Hartford Manor

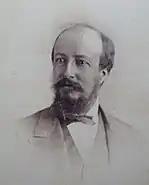
Edward Milner in about 1870.

Between 1855 and 1878 two bachelor sons of Sir Thomas Joseph de Trafford of Trafford Park lived at Hartford Manor. They were Charles Cecil de Trafford and his younger brother Augustus Henry de Trafford. Their sister Belinda de Trafford also stayed with them occasionally. In about 1870 Belinda took a photo of the front of the house which is shown.